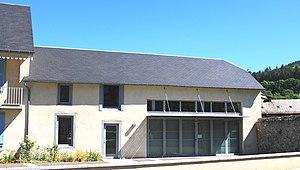
Foyer rural d'Asté (Hautes-Pyrénées)
Asté est une commune française située dans le département des Hautes-Pyrénées, en région Occitanie.